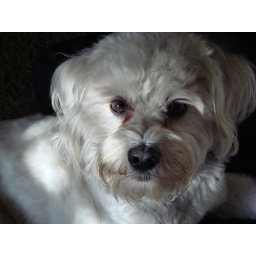
Corky our dog poses in this photo taken at home early today in dramatic lighting.